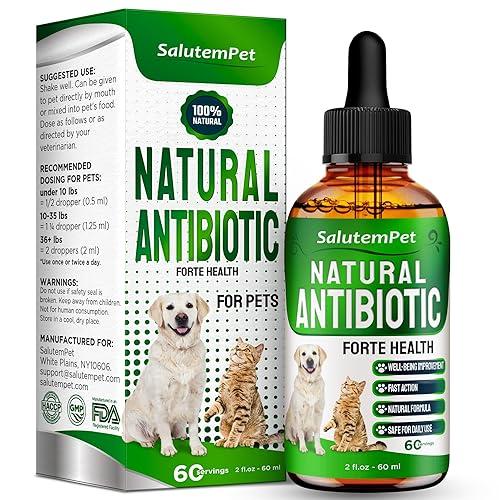
Dawa ya wanyama na karatasi yake ya kuhifadhia dawa hiyo, ikiwa inaonyesha kwamba ni dawa inayotumika kuondoa maambukizi ya vijidudu vyenye ugonjwa mbalimbali wa kufugwa.